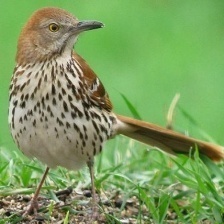
Species: BROWN THRASHER
Scientific name: TOXOSTOMA RUFUM